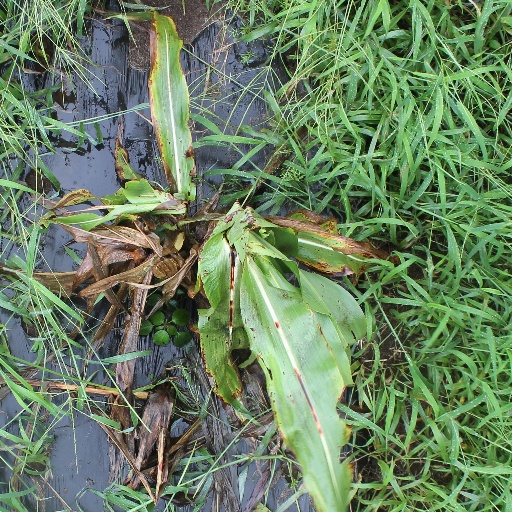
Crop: sorghum